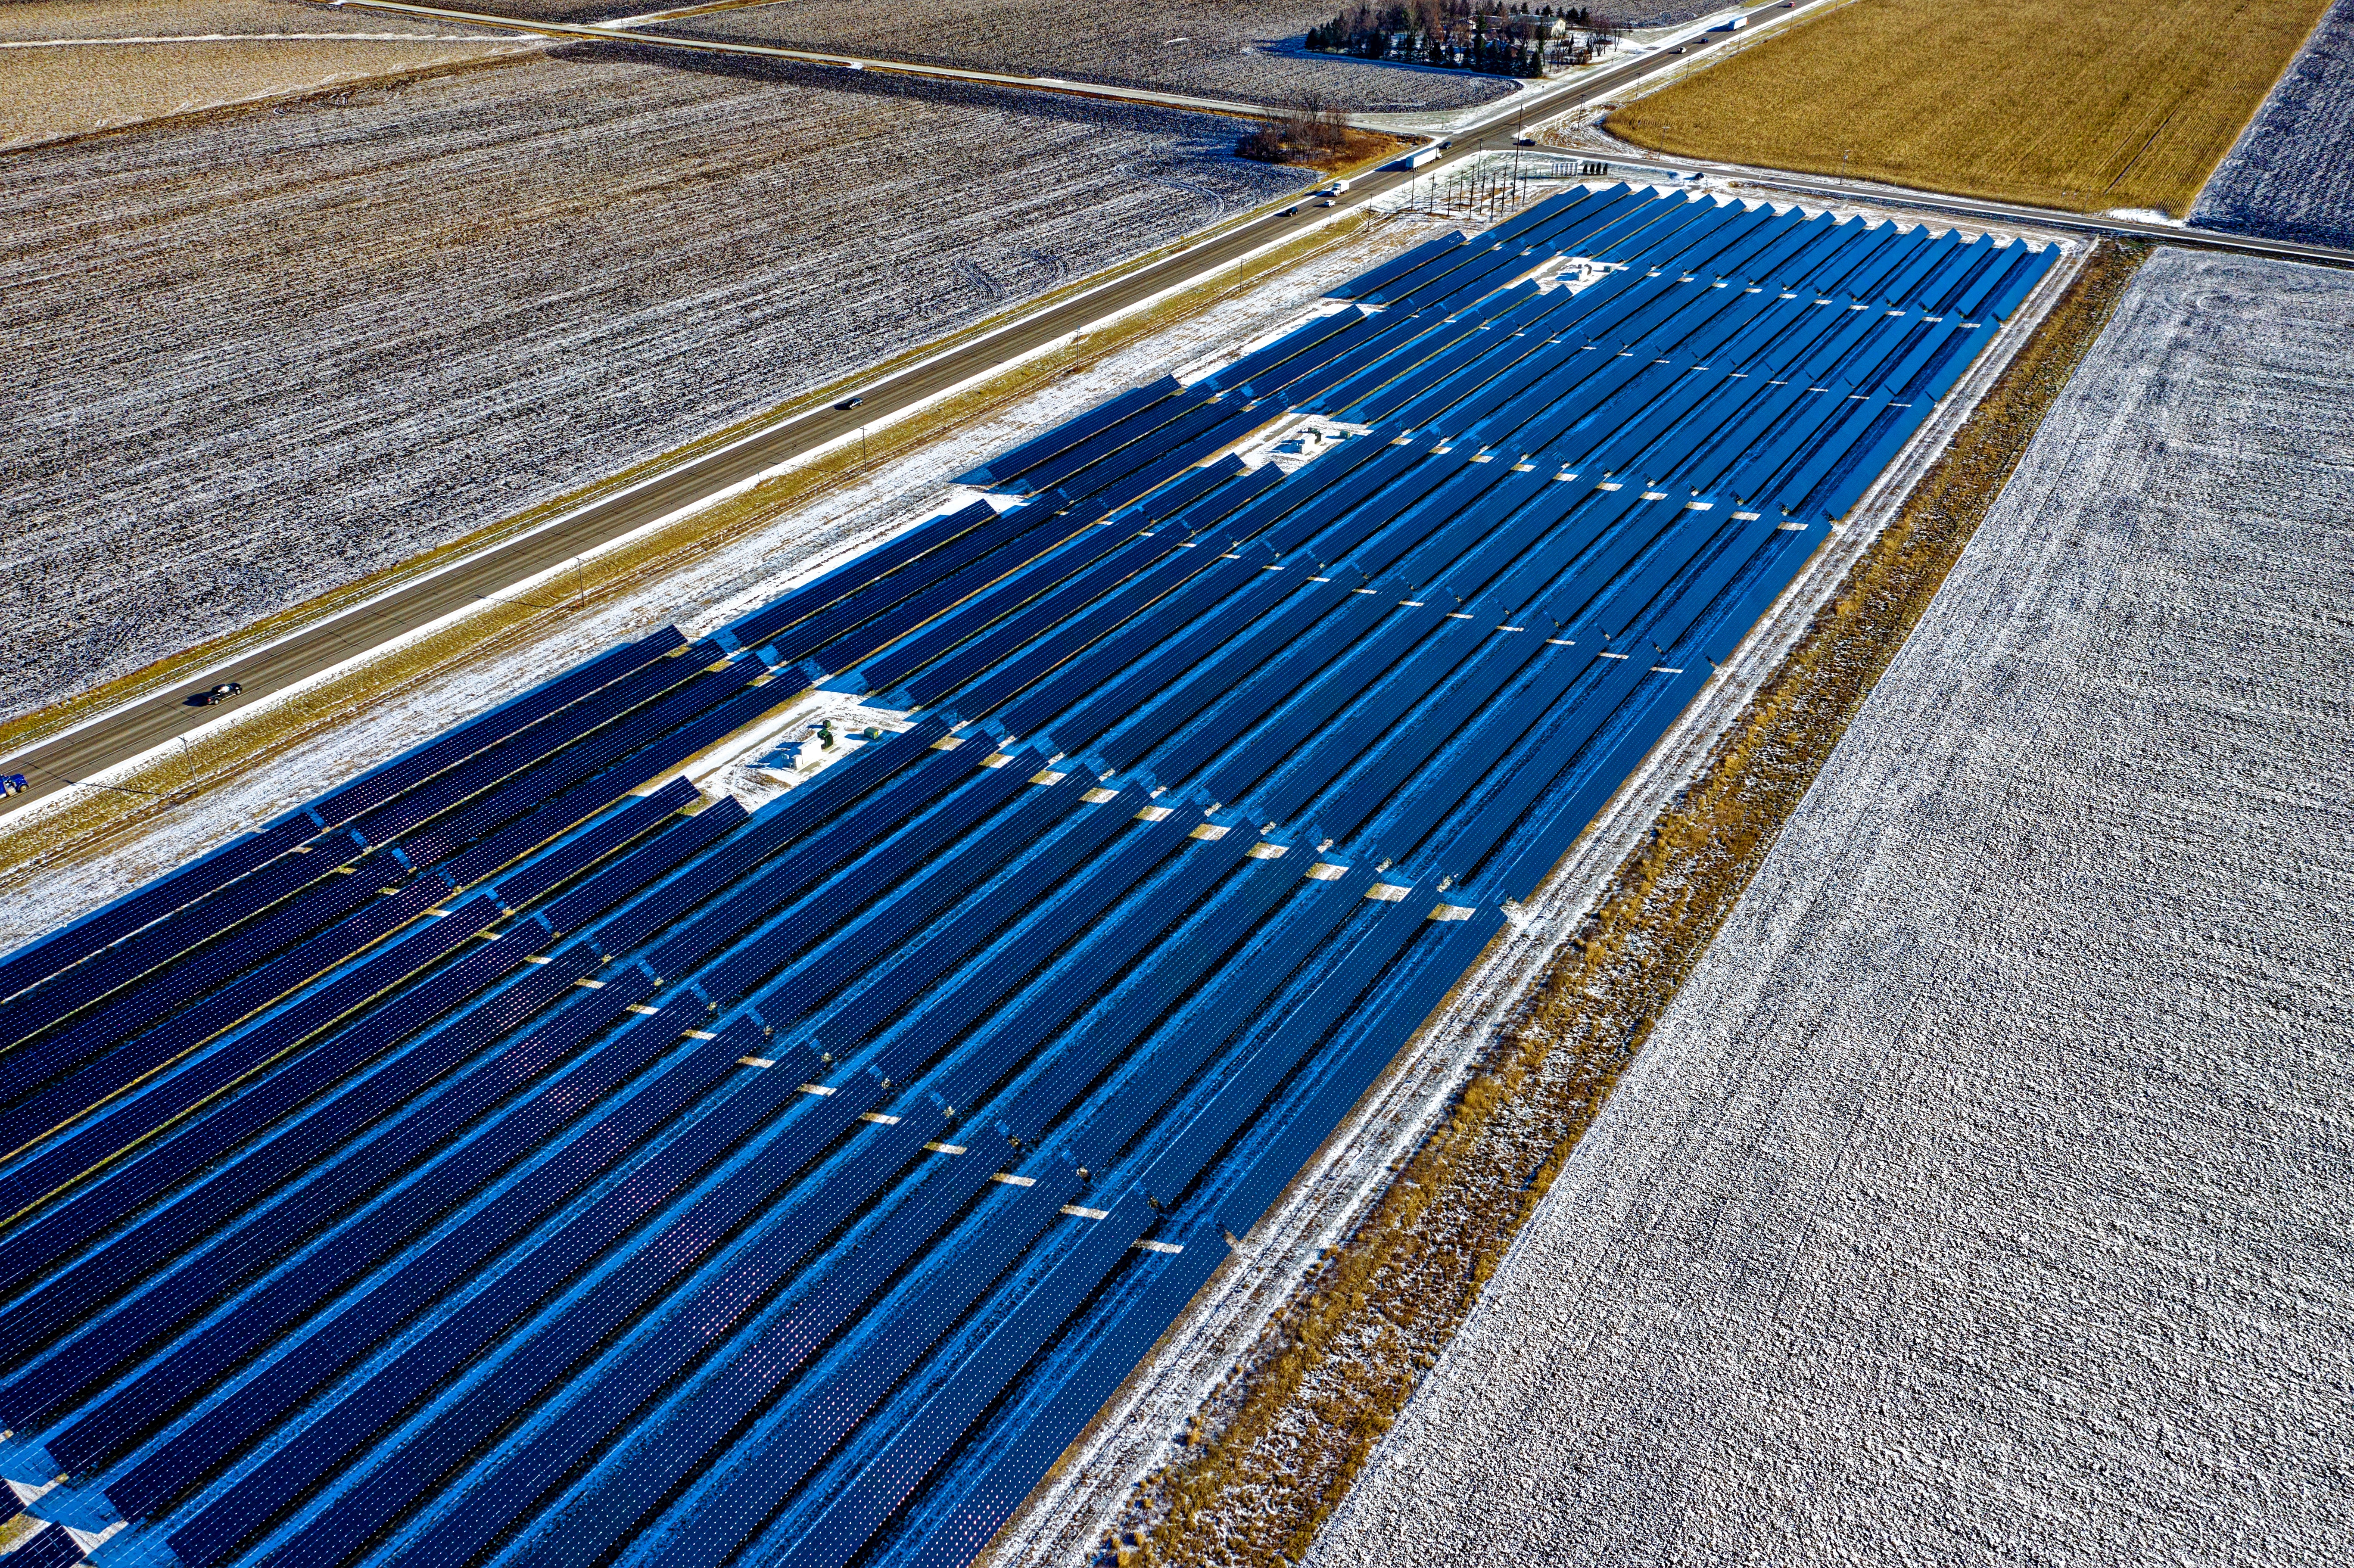
line, technology, metal, sunlight, solar energy, steel, roof, solar panel, parallel, solar power, electric blue, composite material, sport venue, daylighting